Amaryllis (band)

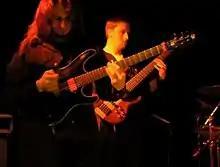
Łukasz Kulczak and Szymon Guzowski

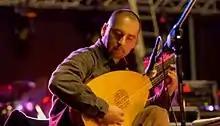
Henryk Kasperczak

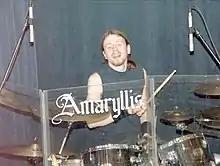
Kacper Stachowiak

All of their texts are written in Latin. The lyrics of the band are characterized by the treatment of Christianity. Amaryllis, however, do not consider themselves a religious band. Amaryllis is considered to be the first rock band to sing entirely in Latin.